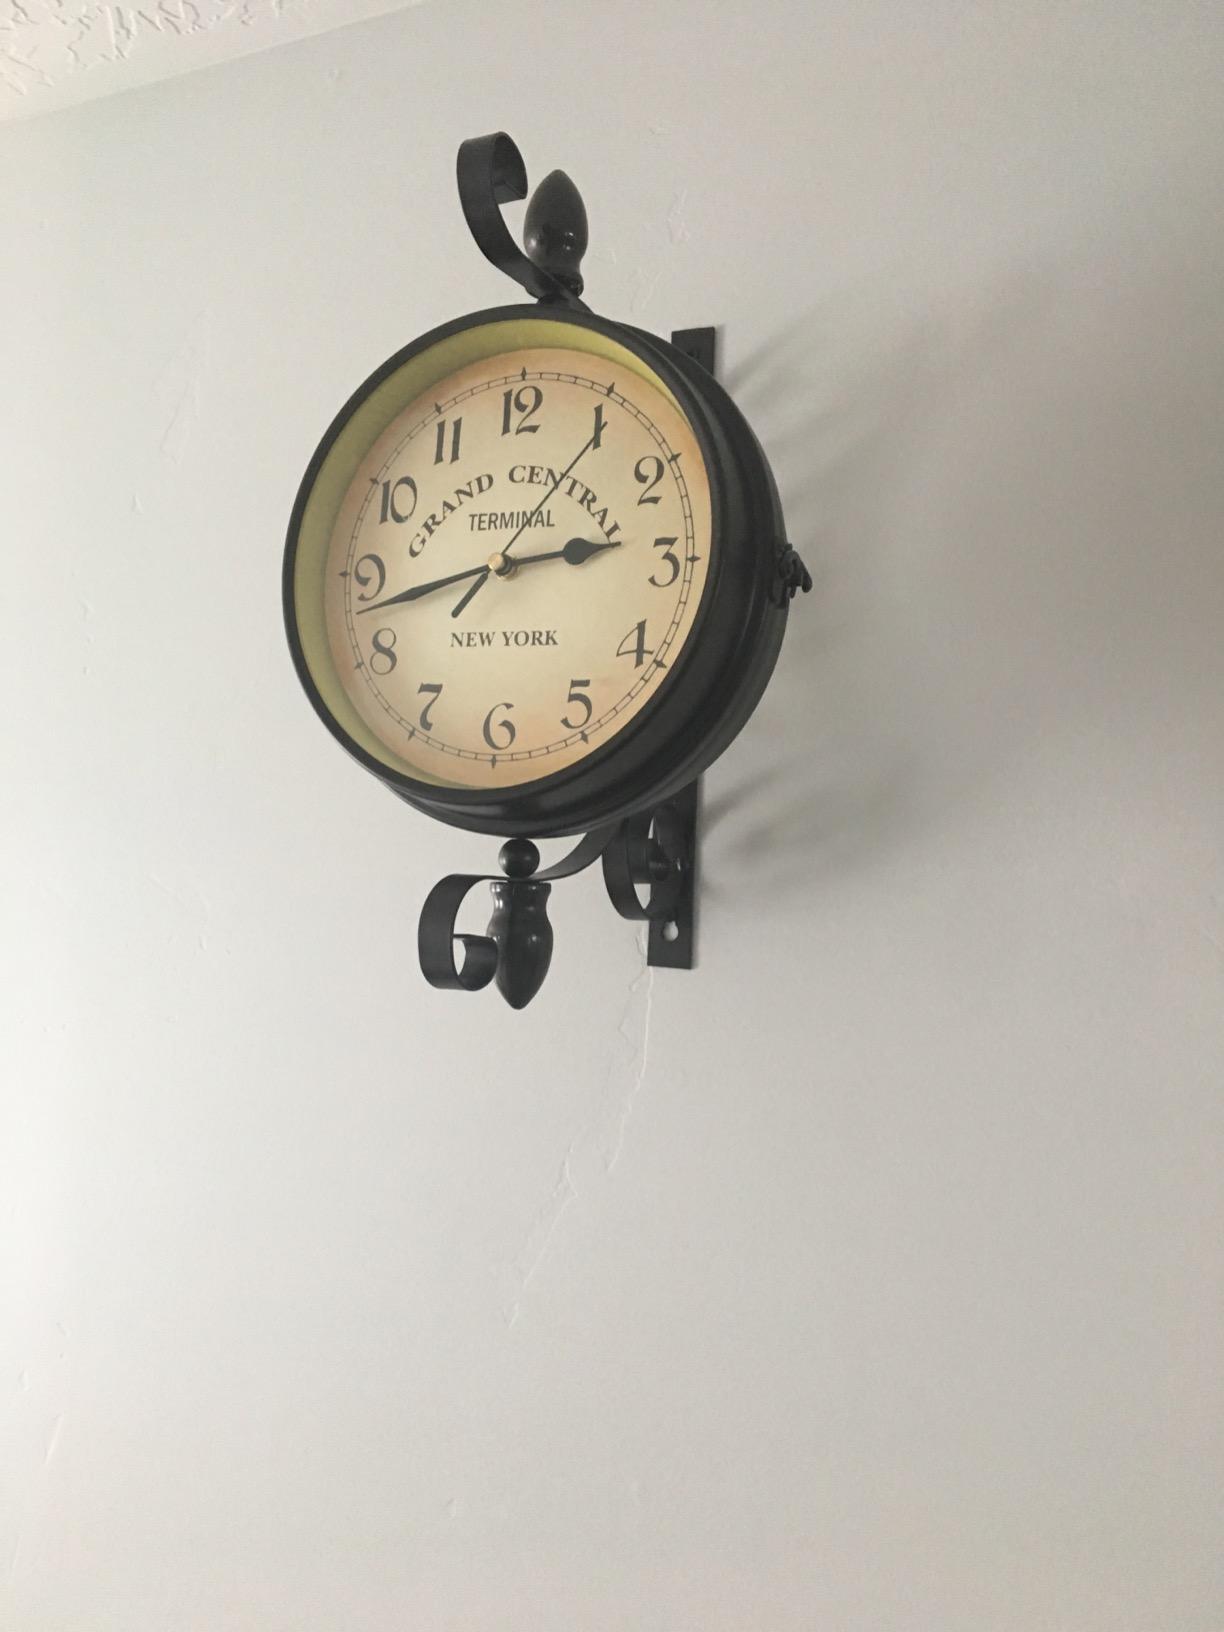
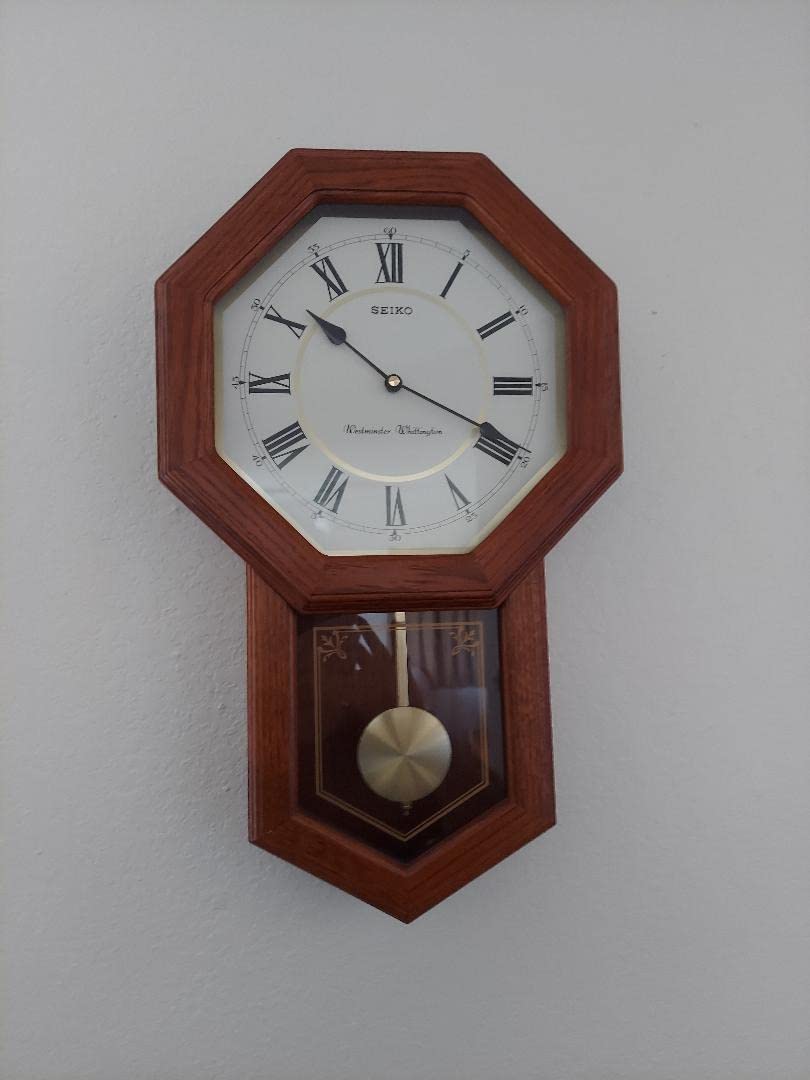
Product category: clock
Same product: no